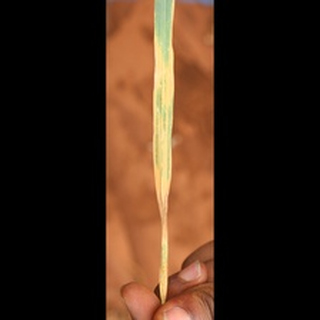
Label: wheat_leaf_blight